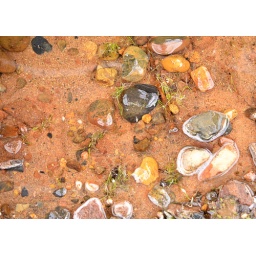
I love the how the stones change color when the water runs over them.